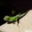
Label: lizard